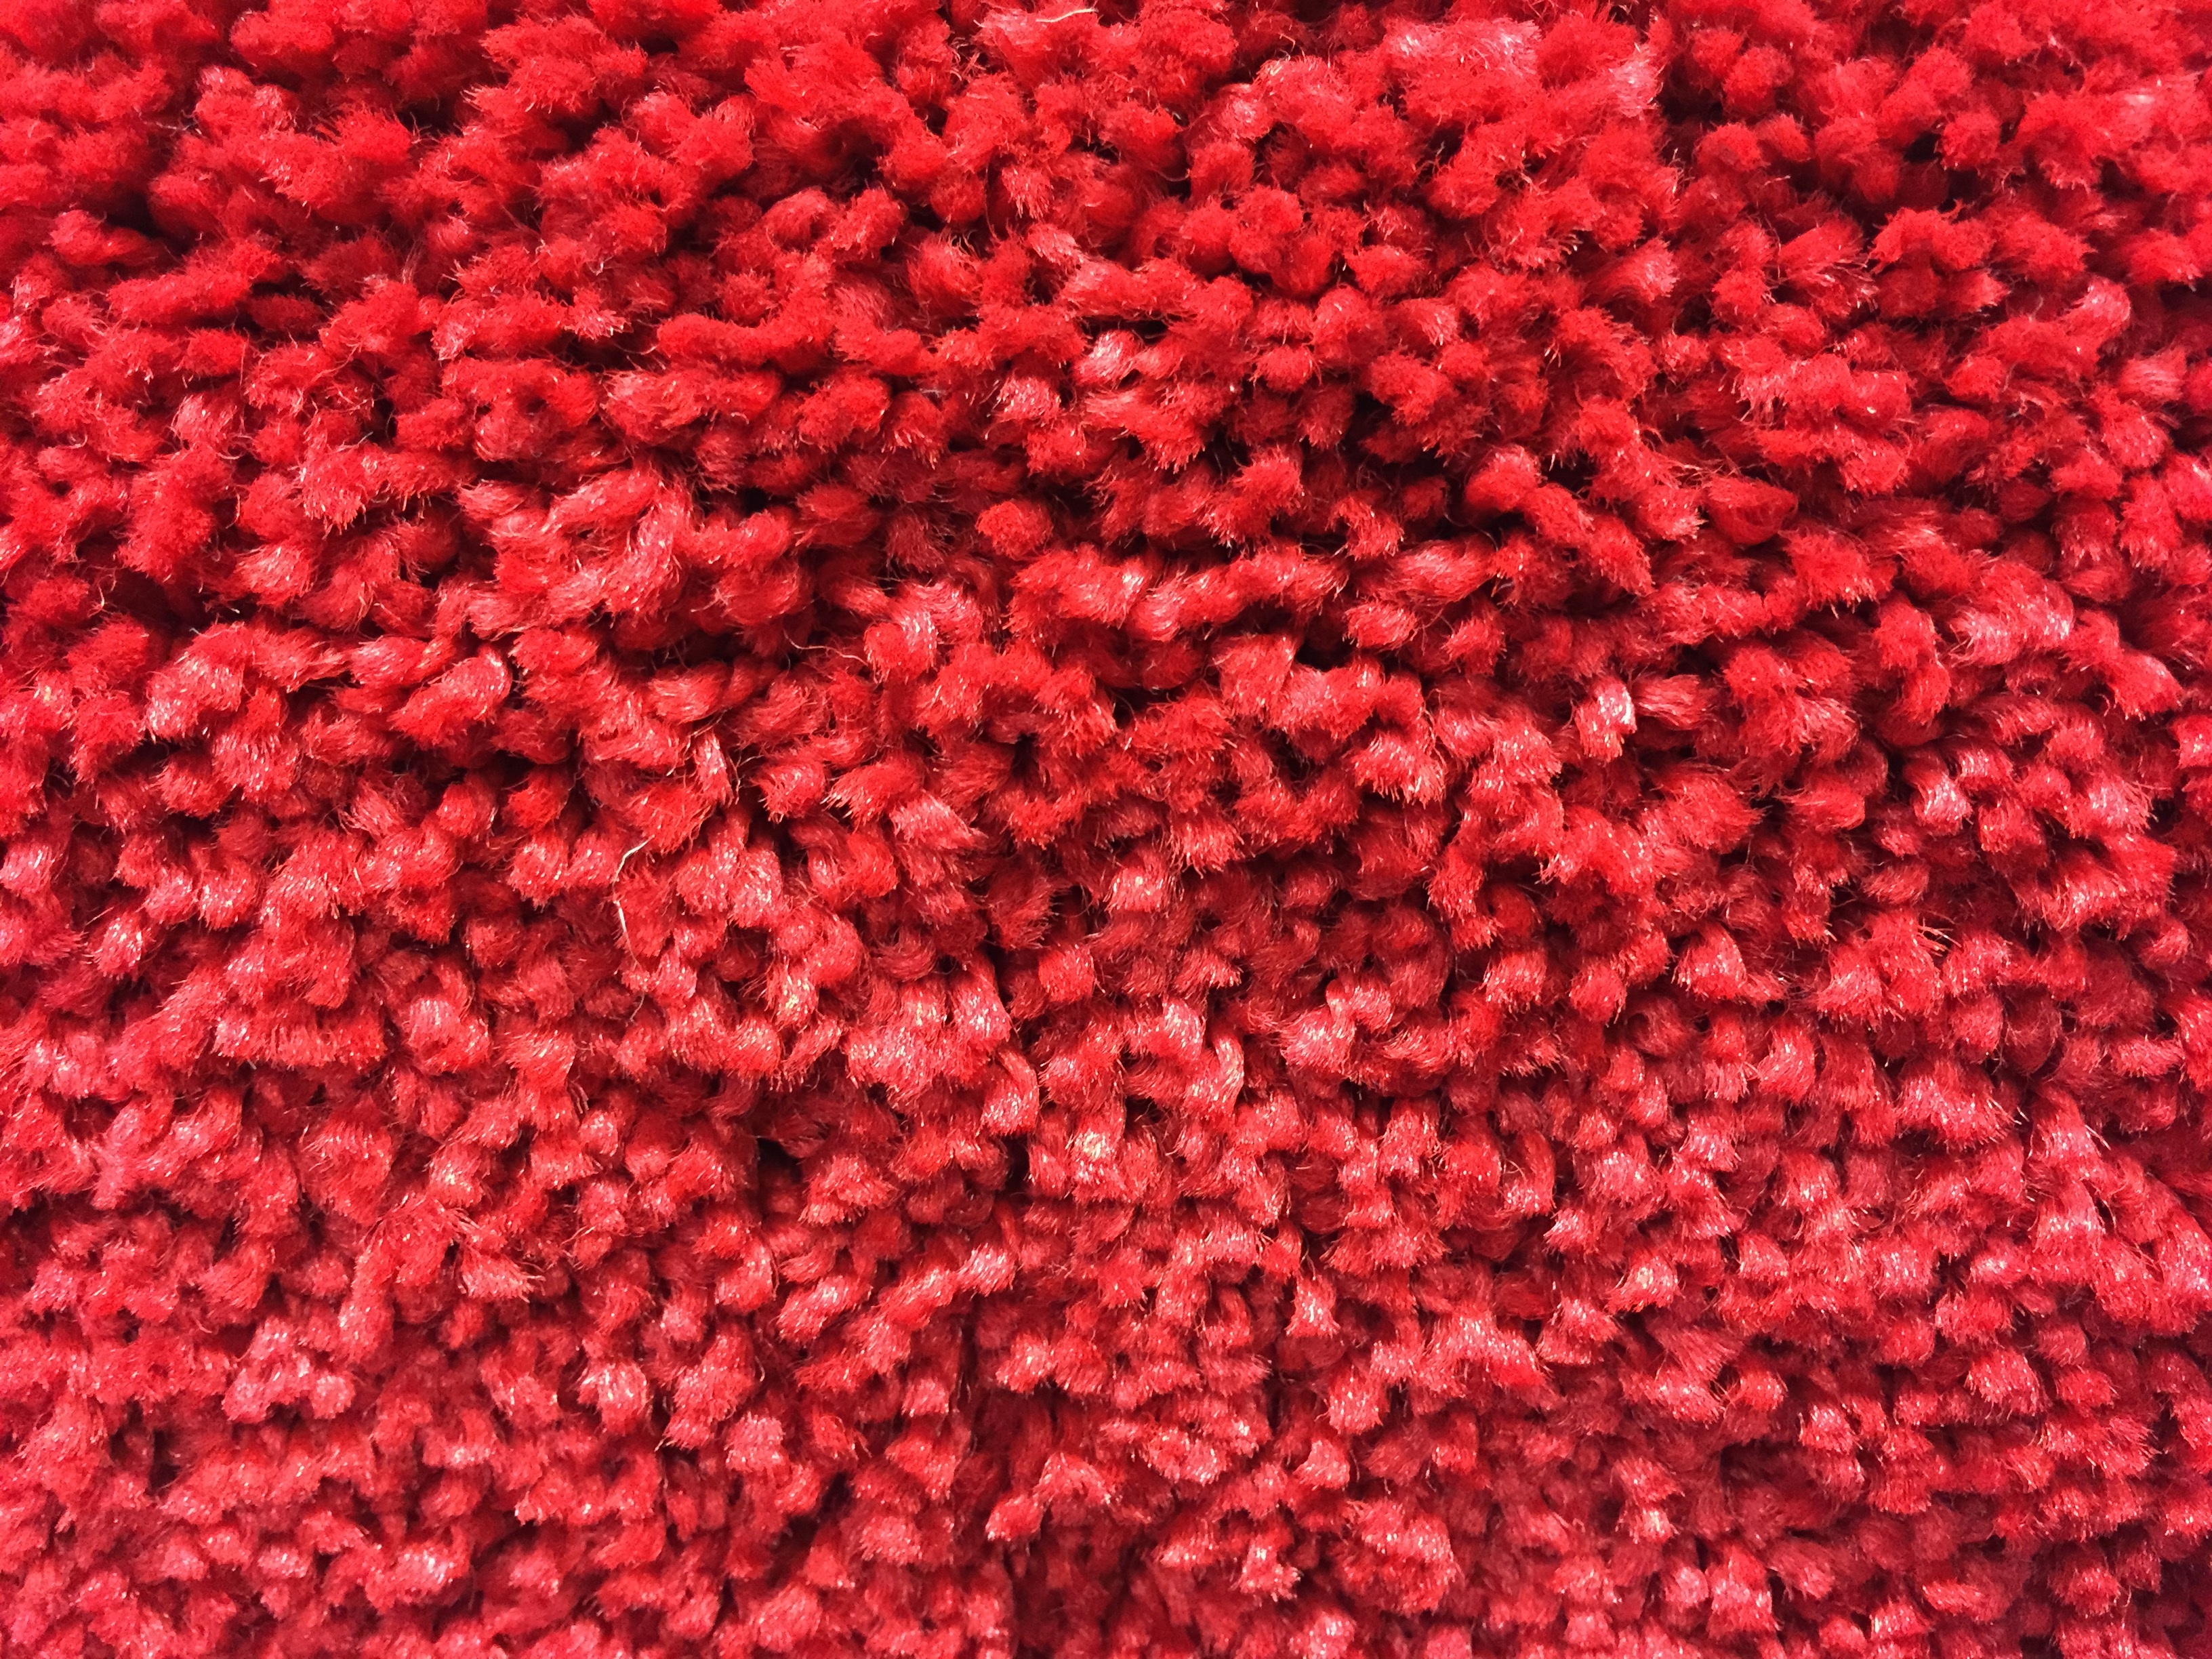
plant, texture, flower, petal, pattern, red, produce, soil, fabric, textile, shrub, carpet, fibers, tissue, woven, flooring, flowering plant, carpeting, land plant